Spaten-Franziskaner-Bräu

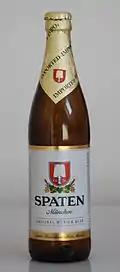
A bottle of "Spaten"

"Spaten" means spade in German, and the symbol of the brand is a malt shovel. "Franziskaner" means Franciscan in German, and the picture on the label is of a Franciscan friar.